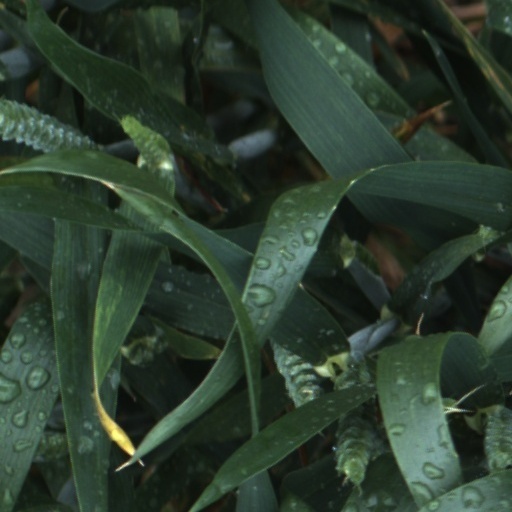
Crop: wheat